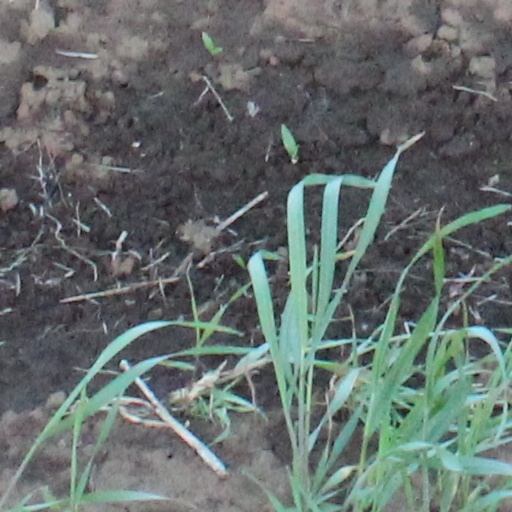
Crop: wheat